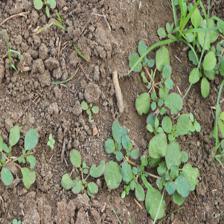
Label: BroadLeafWeed